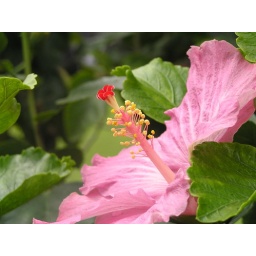
The uber common flower in our backyards, the hibiscus made its mark against the green backgrounds with its stylish pistil